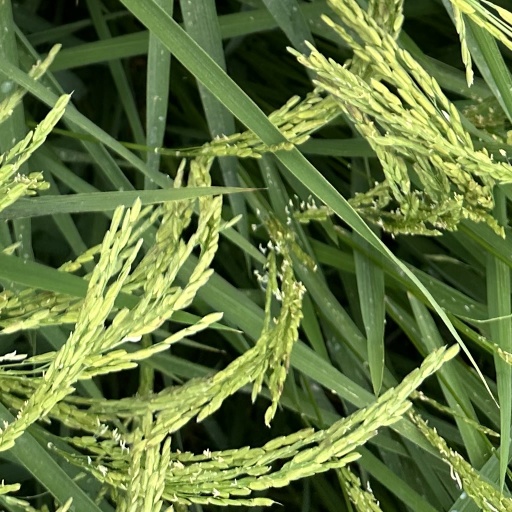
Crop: rice